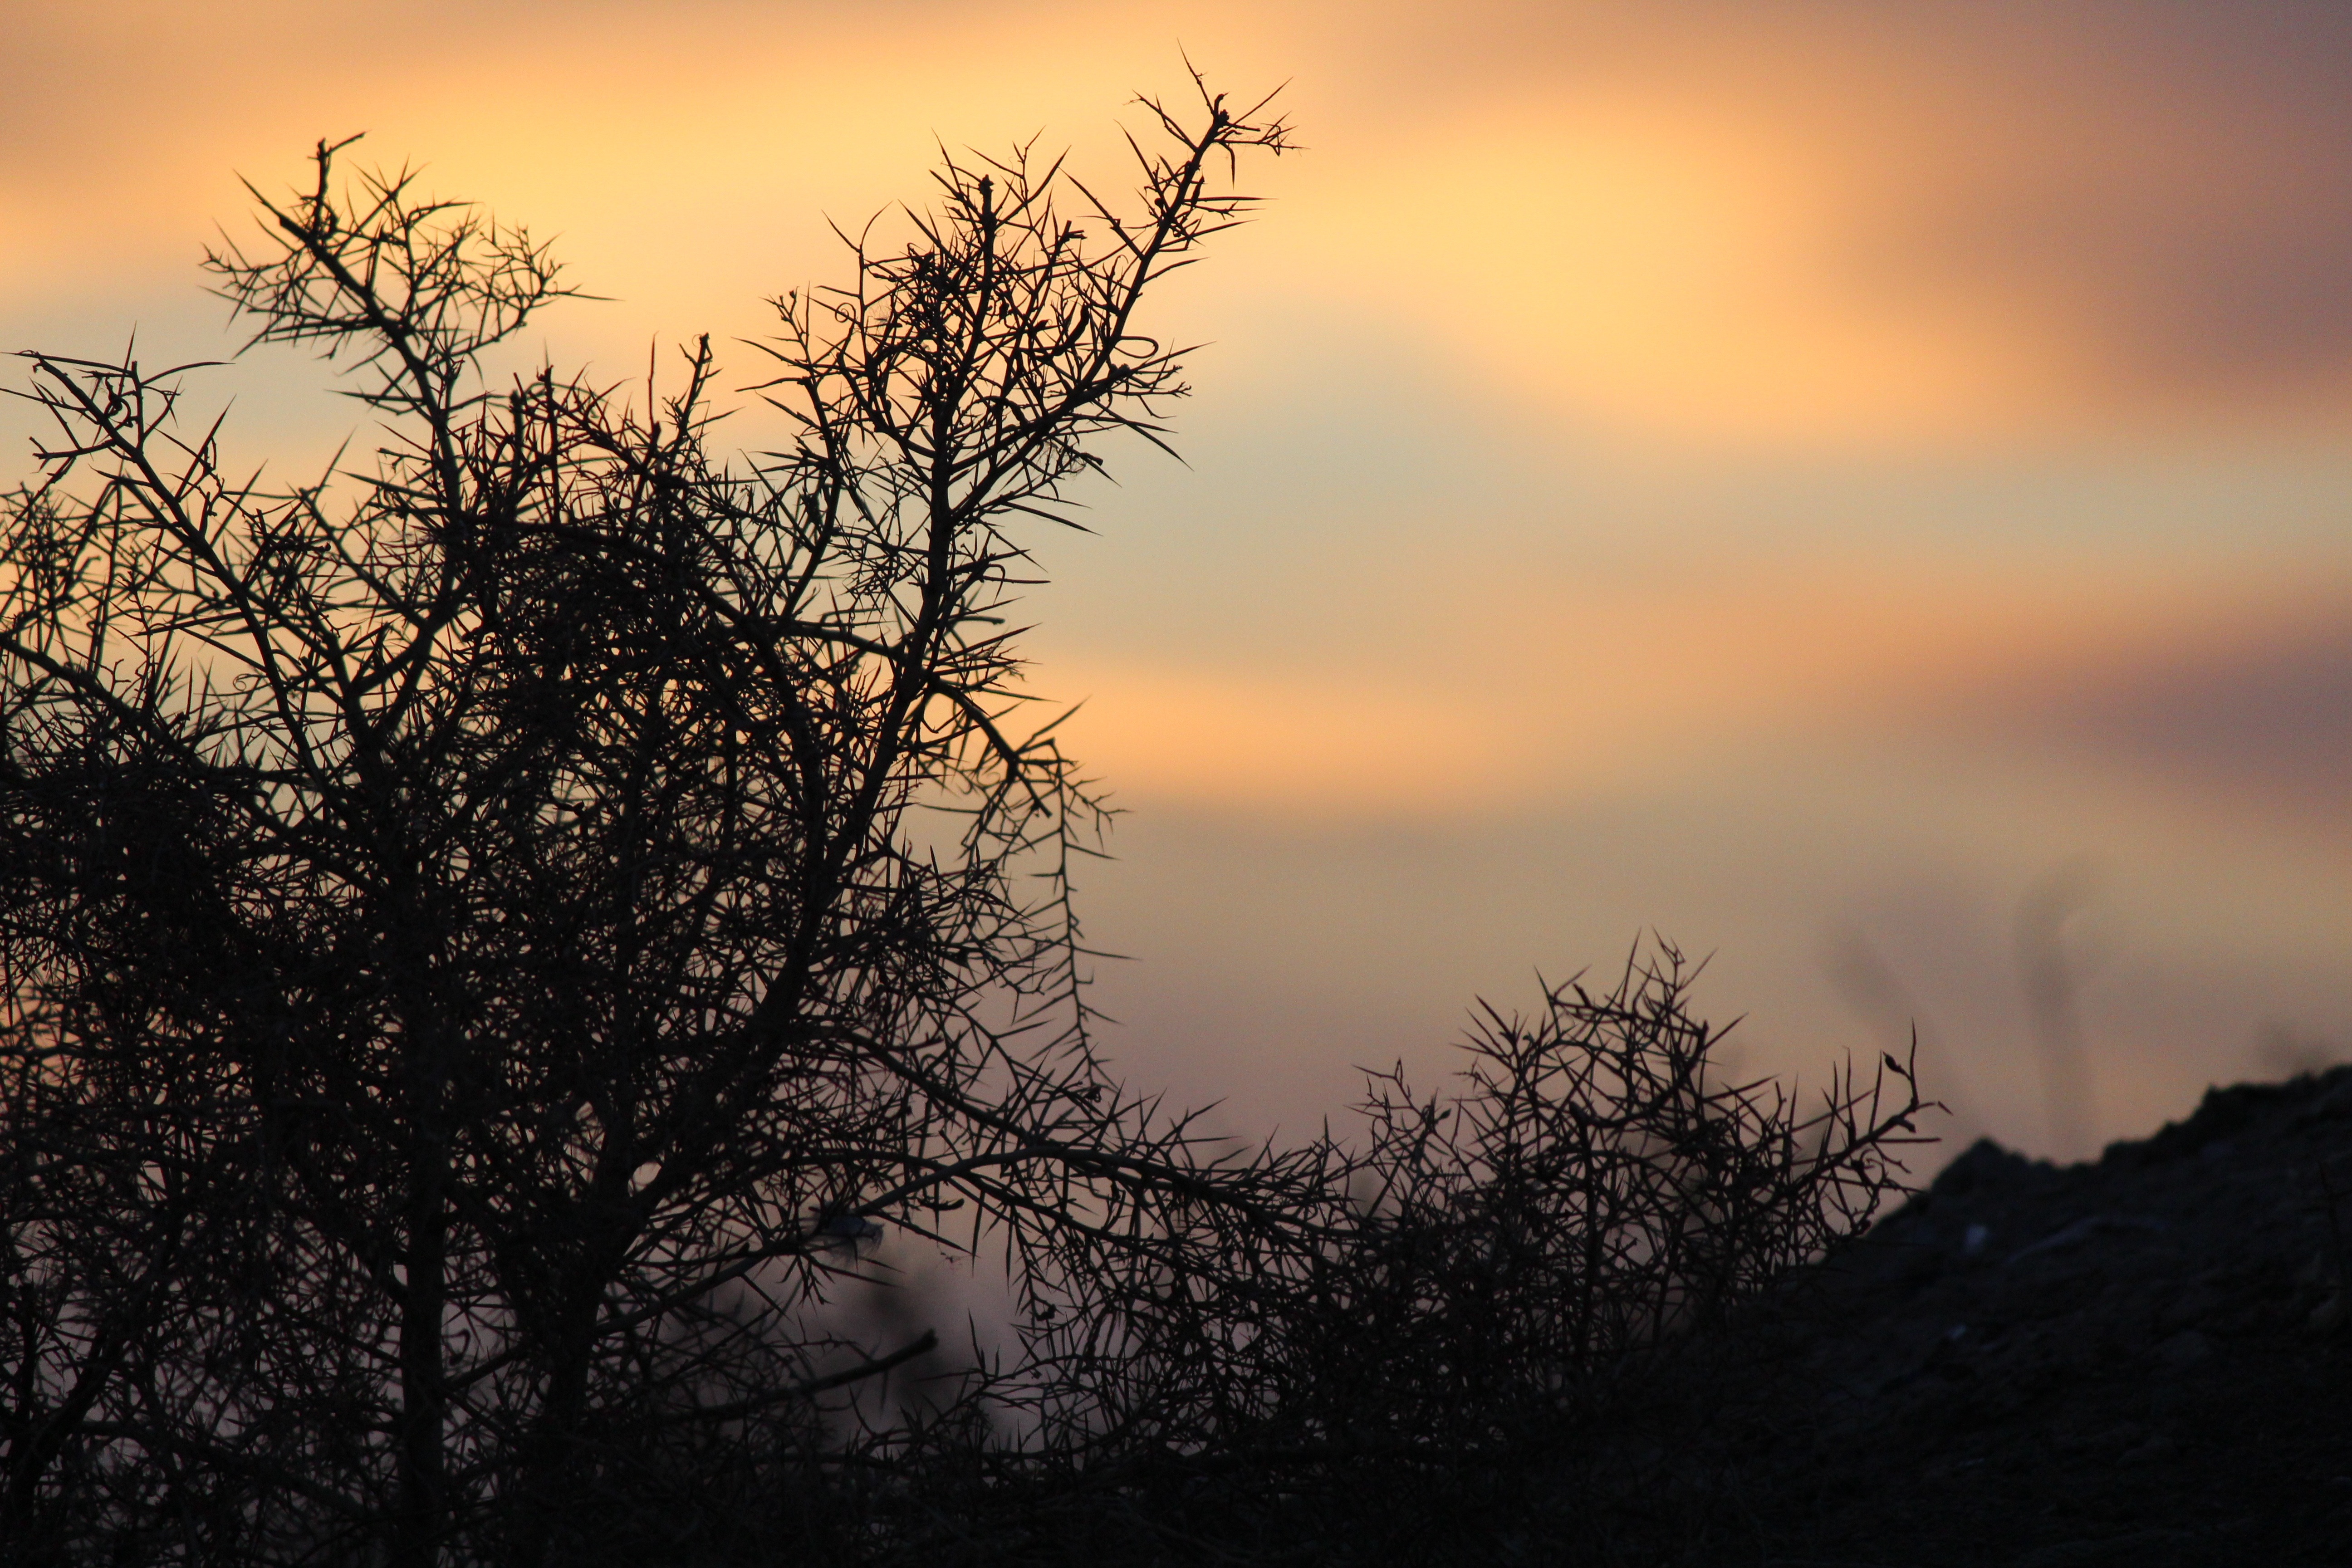
landscape, tree, nature, branch, cloud, plant, sky, sun, sunrise, sunset, mist, sunlight, morning, dawn, atmosphere, dusk, evening, orange, darkness, black, season, savanna, atmospheric phenomenon, woody plant